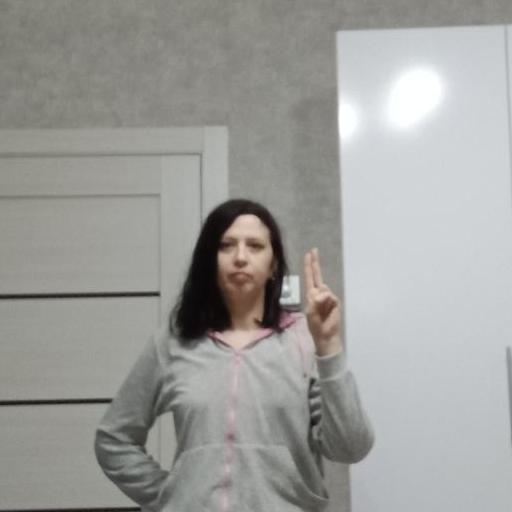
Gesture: two_up